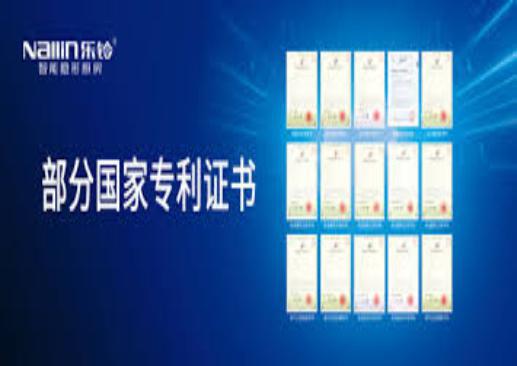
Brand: nallin
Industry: Necessities